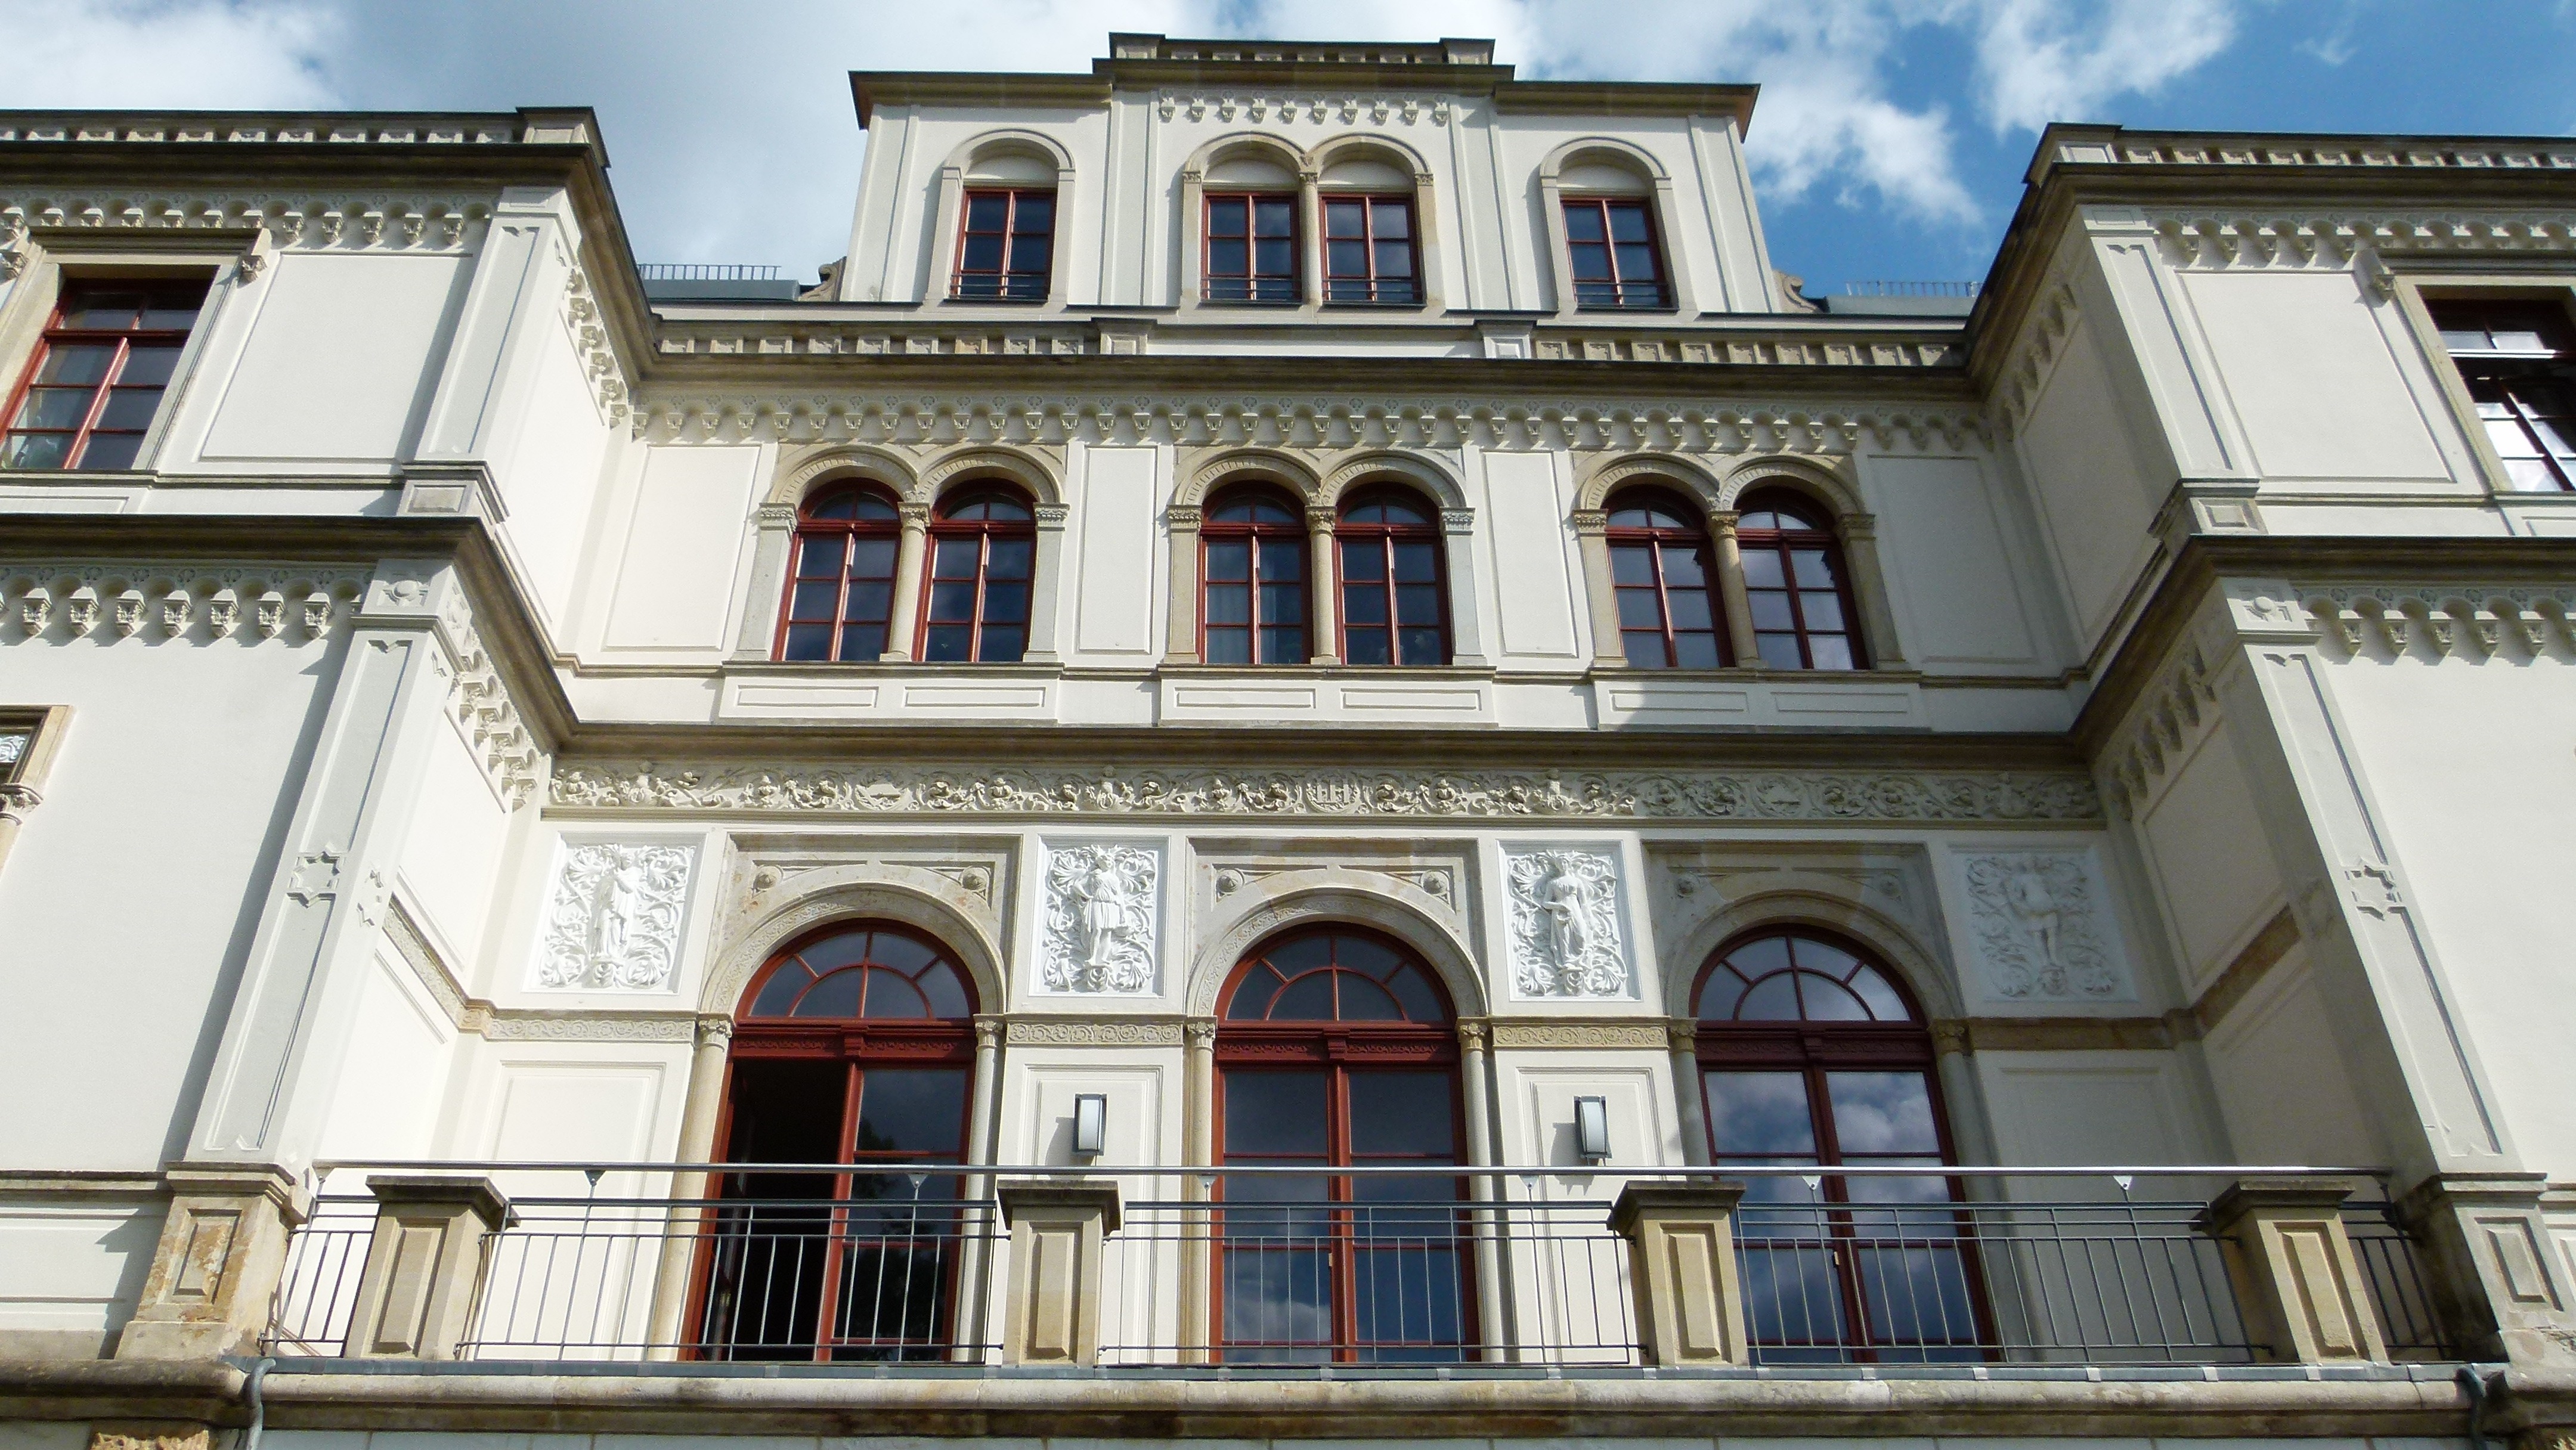
architecture, structure, sky, villa, mansion, house, window, building, palace, city, home, urban, facade, outside, clouds, ornate, germany, synagogue, estate, dresden, cities